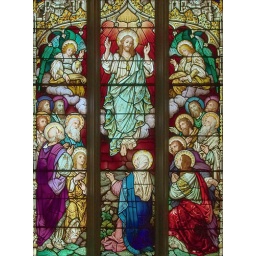
Saint Alphonsus Liguori Roman Catholic Church, in Saint Louis, Missouri, USA - stained glass window of the Ascension